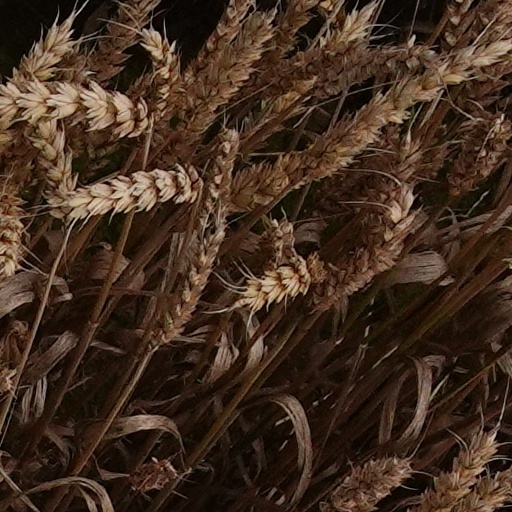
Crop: wheat